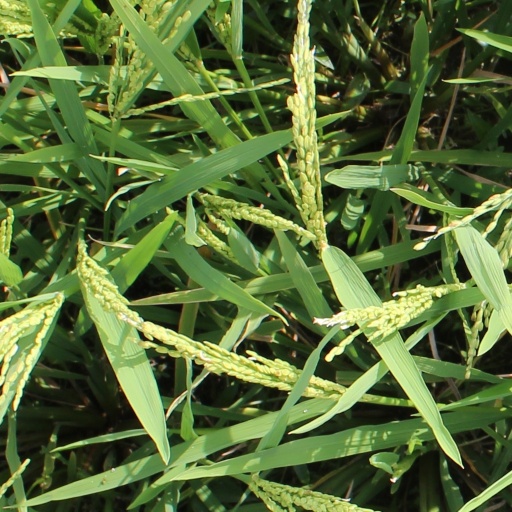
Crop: rice